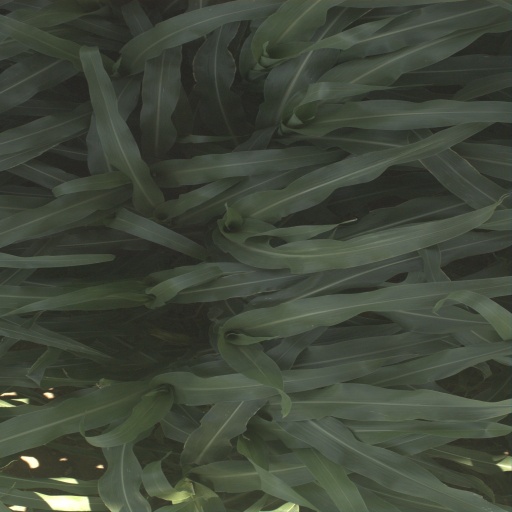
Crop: sorghum